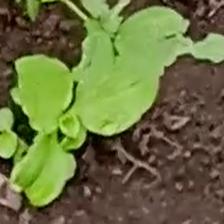
Weed species: Kena_(Commplina_benghalensio)